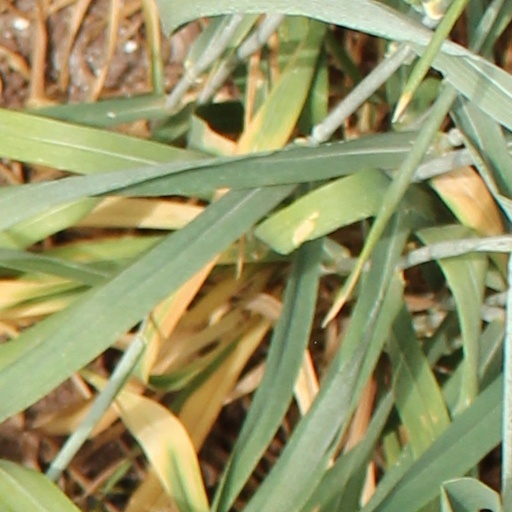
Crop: wheat